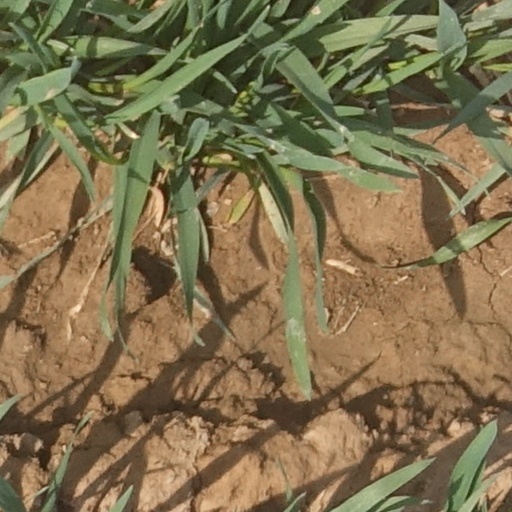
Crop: wheat